Bellville, South Africa

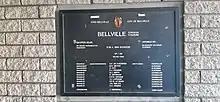
Opening Plaque for Bellville Stadium in 1992

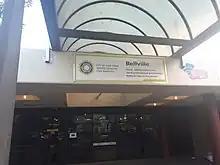
Bellville Library 2018

The Bellville Velodrome is located in the Tyger Valley area of Bellville. The Bellville Velodrome has an indoor cycling track and is next to the Bellville athletics track that used to host the annual MTBS athletics competition. Bellville Mall, Tygervalley Shopping centre and Willow Bridge are shopping centres in Bellville. The last two shopping centres were built on the grounds that used to be a quarry and a jail.